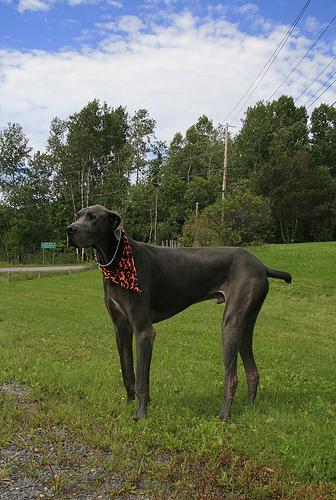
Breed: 206-n000035-Great_Dane